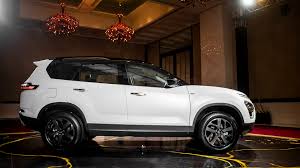
Label: noambulance